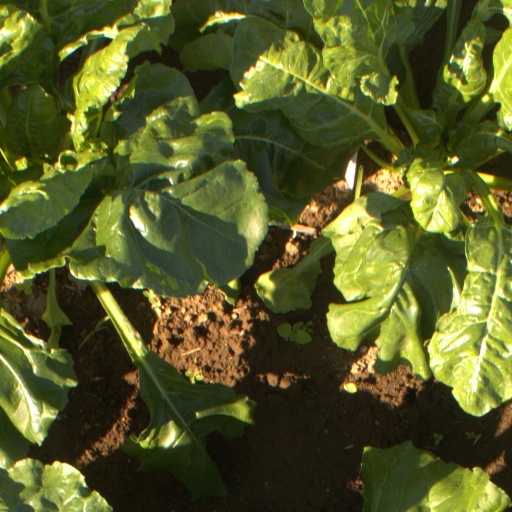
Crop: sugar beet